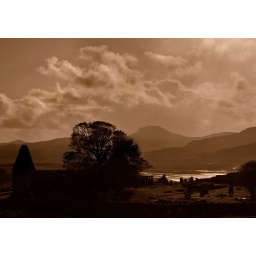
Macleods tables in the background and orange filter applied.